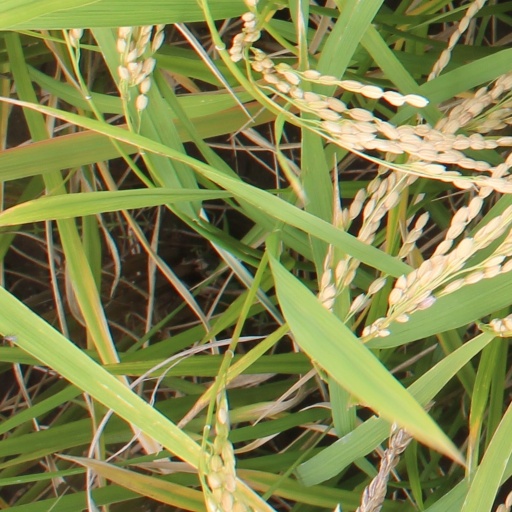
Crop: rice